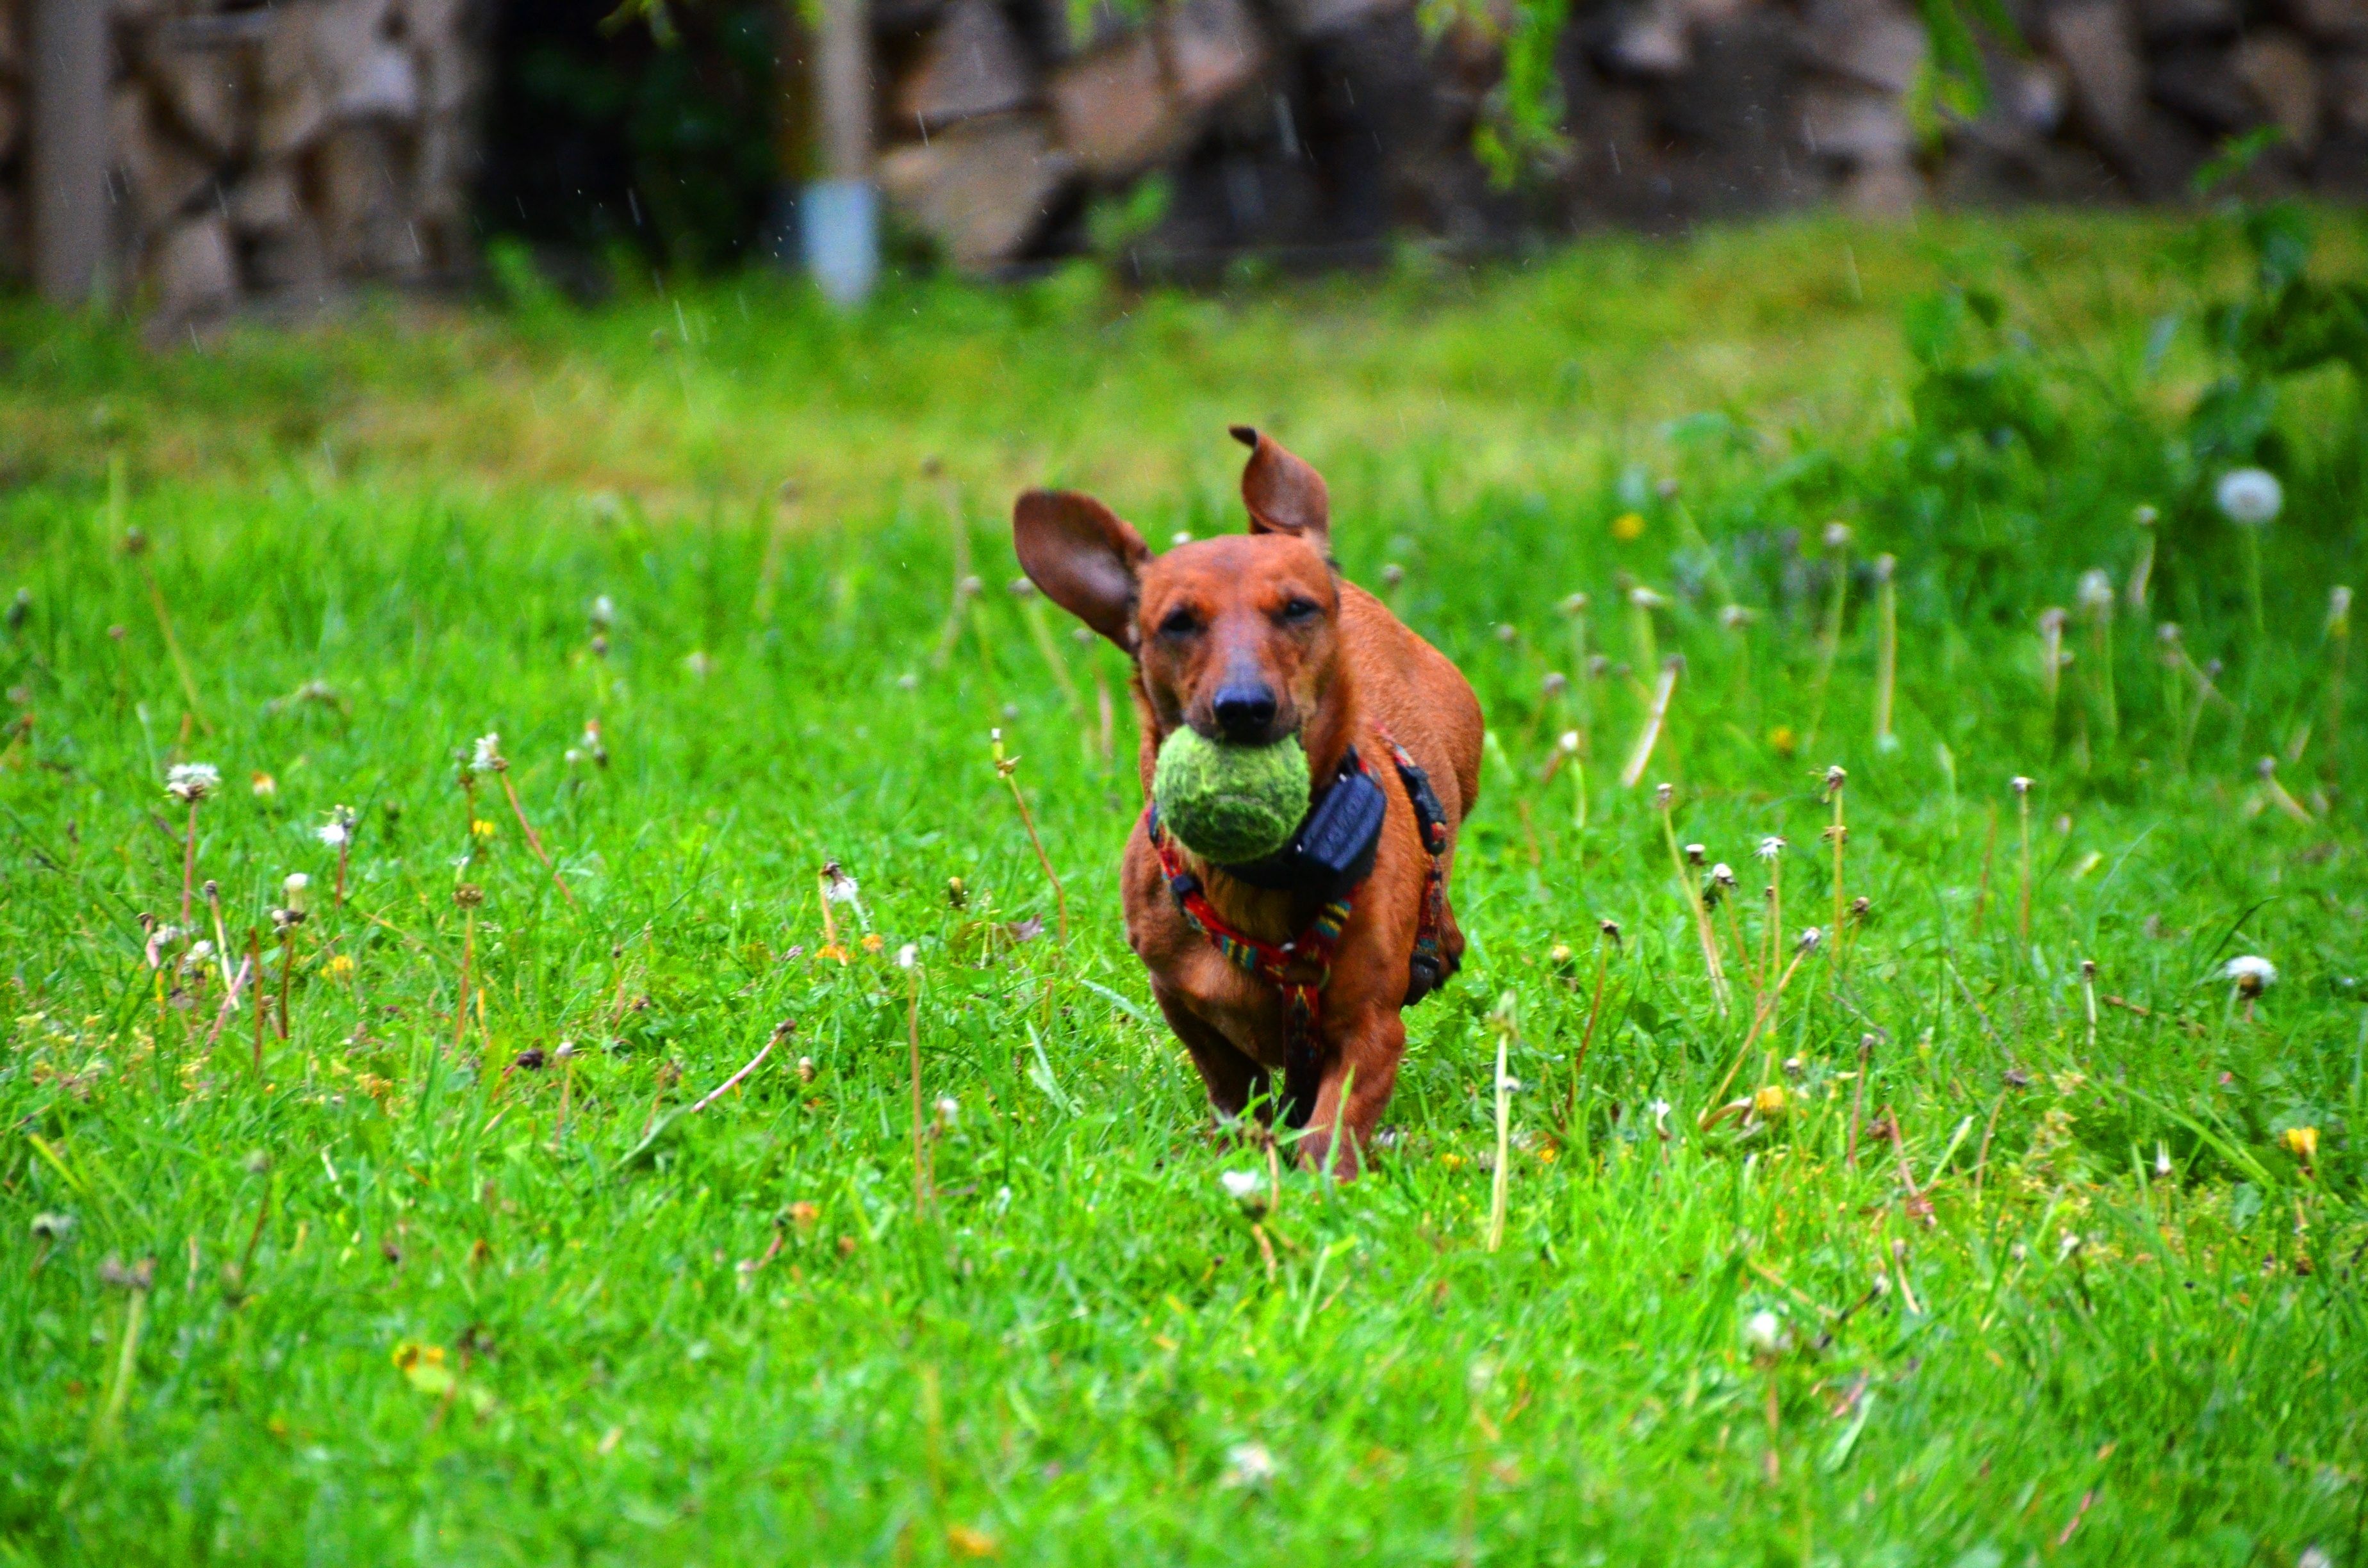
grass, lawn, meadow, dog, green, brown, mammal, fauna, hound, ball, vertebrate, runs, dachshund, dog like mammal